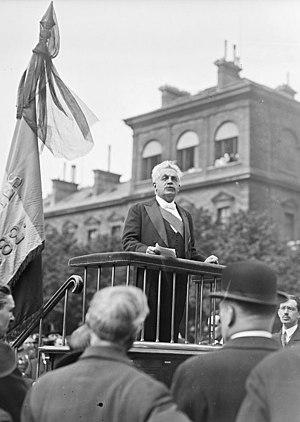
Alexandre Millerand prononçant un discours sur la place du parvis Notre-Dame en hommage aux membres des Jeunesses patriotes tués par des communistes lors de la fusillade de la rue Damrémont.
La fusillade de la rue Damrémont, souvent qualifiée de « guet-apens » ou d'« attentat de la rue Damrémont » dans la presse de l'époque, est une fusillade survenue dans la nuit du 23 au 24 avril 1925 dans le 18ᵉ arrondissement de Paris, en marge d'une réunion électorale.
Alexandre Millerand, né le 10 février 1859 à Paris et mort le 6 avril 1943 à Versailles, est un homme d'État français. Il est président du Conseil du 20 janvier au 23 septembre 1920, puis président de la République du 23 septembre 1920 au 11 juin 1924.